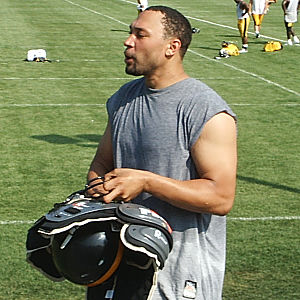
Charlie Batch
Charlie Batch
Charlie D'Donte Batch er en tidligere professionel amerikansk fodbold-spiller fra USA, der spillede som quarterback for henholdsvis Detroit Lions og Pittsburgh Steelers. Han stoppede karrieren i 2012, efter 11 sæsoner hos Steelers.